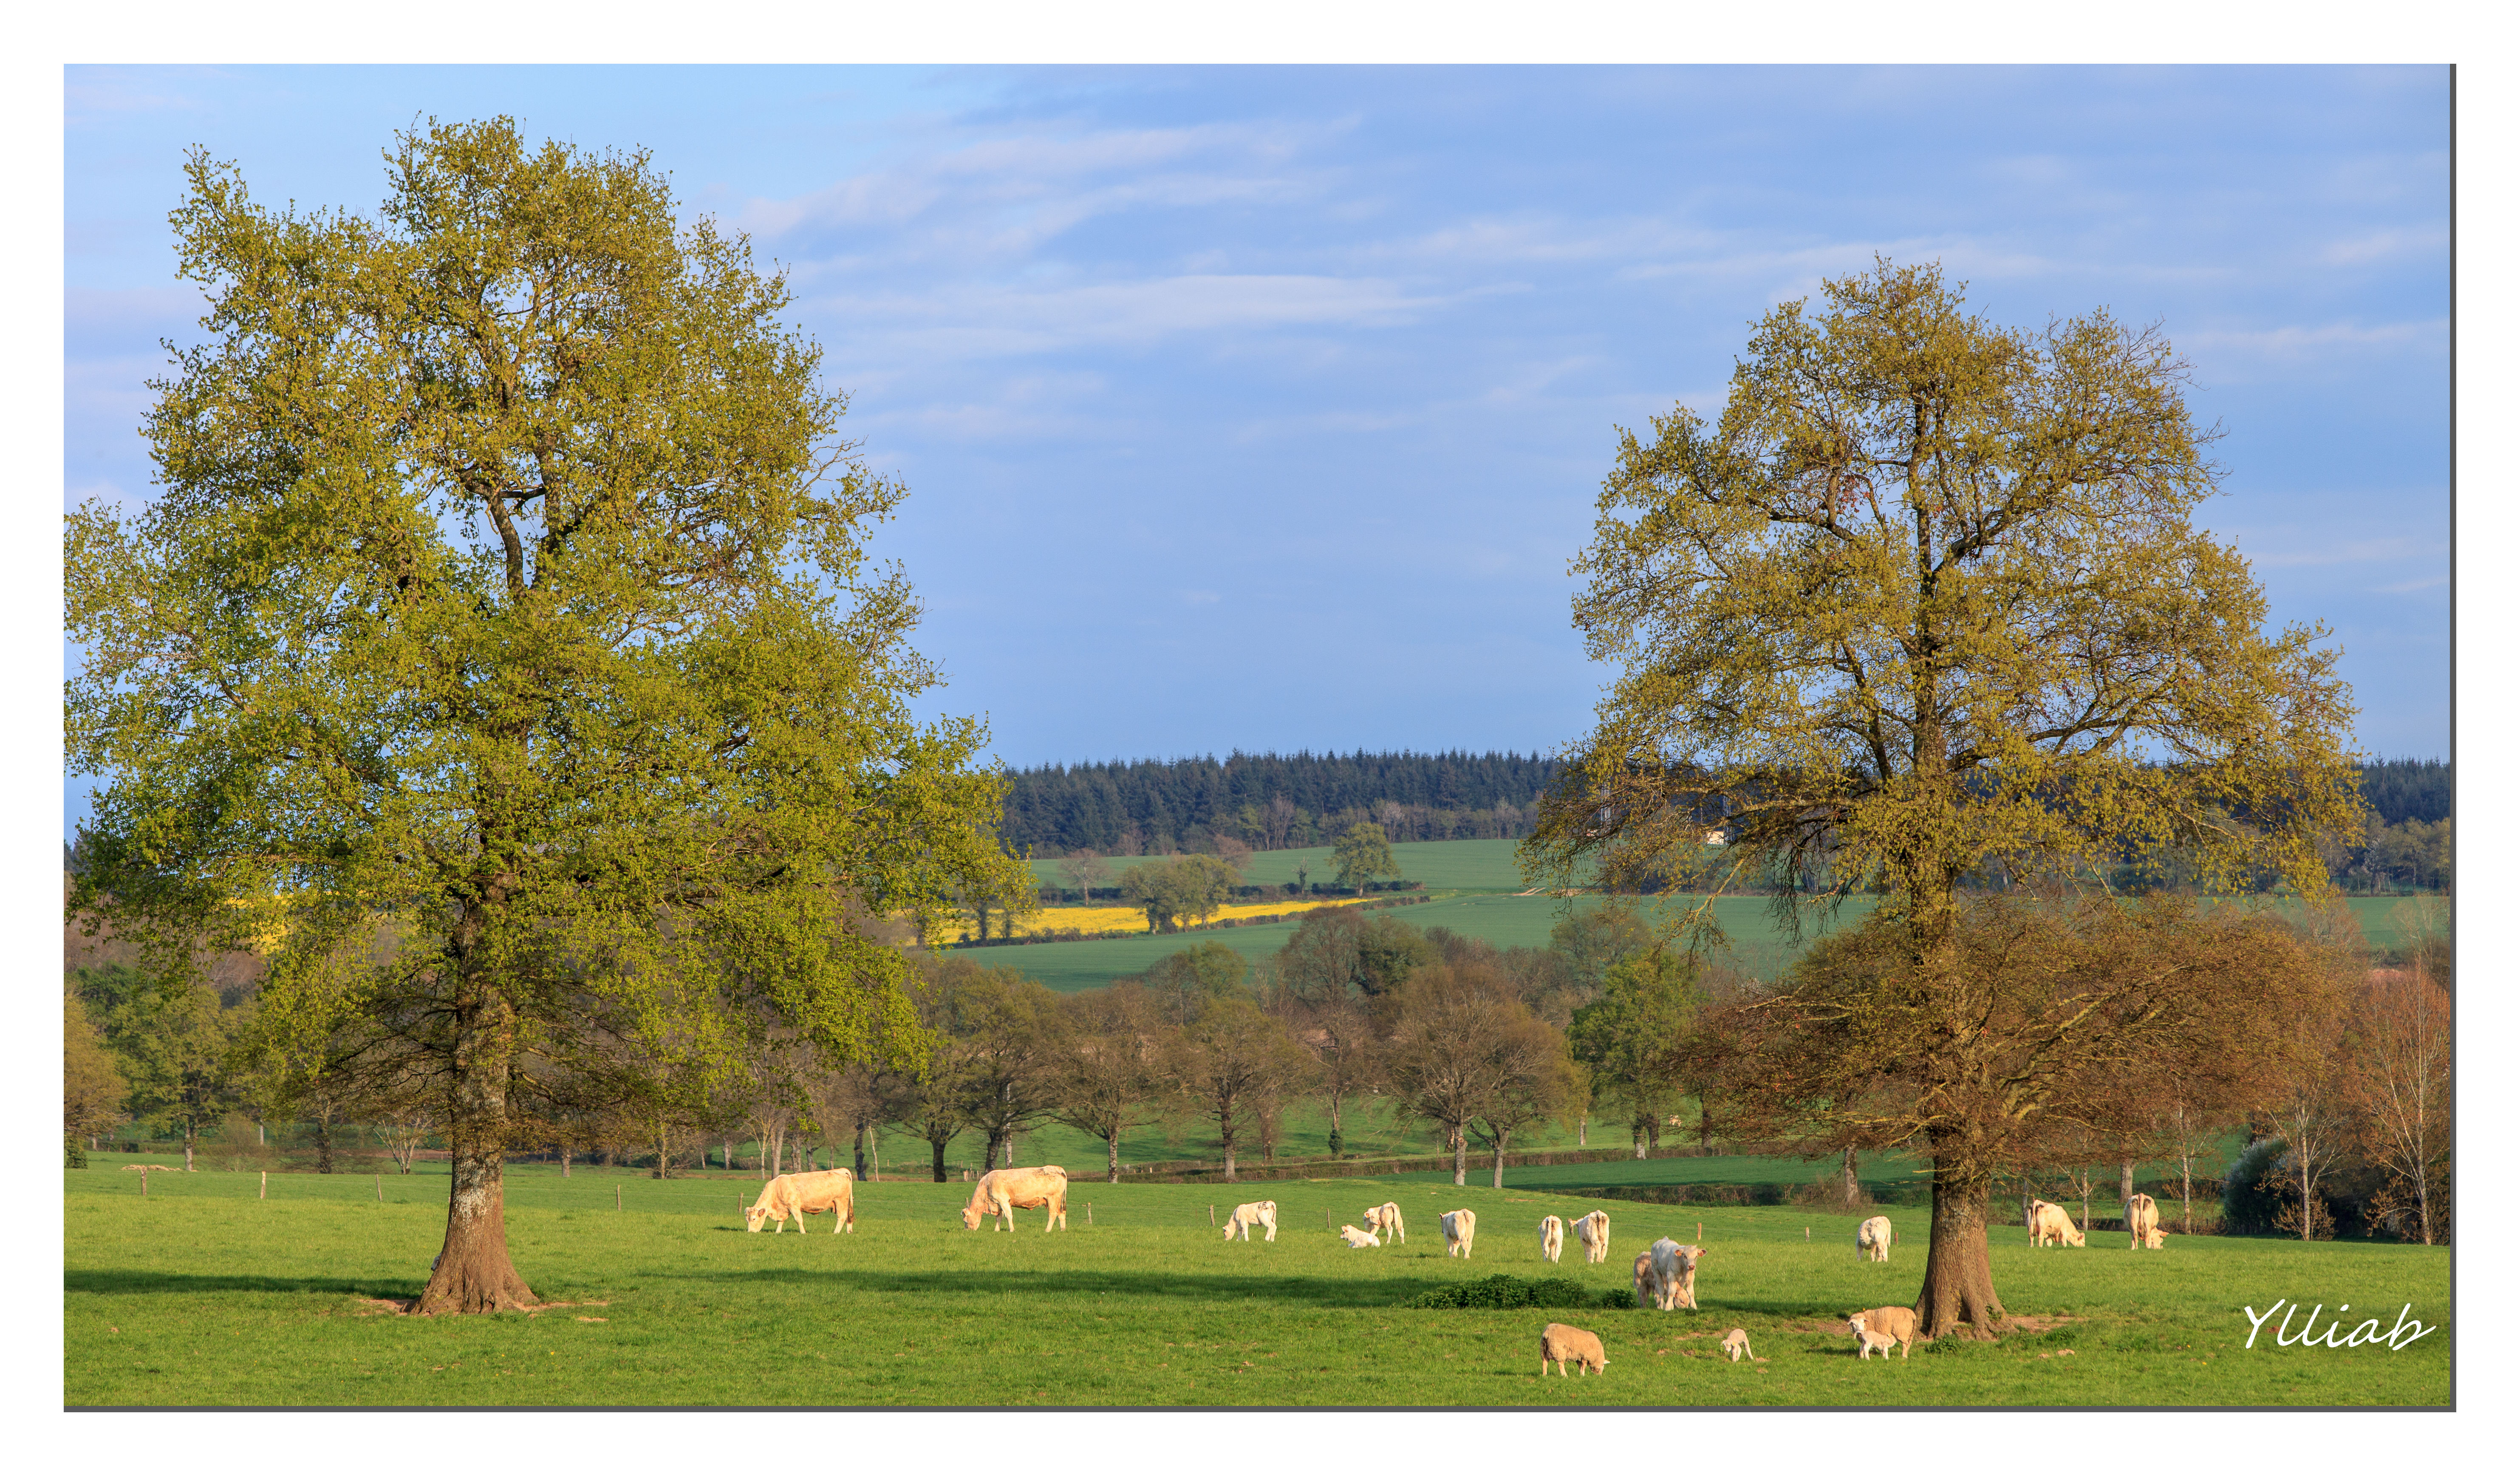
tree, grass, structure, lawn, meadow, france, pasture, autumn, canon, park, golf course, cool image, paysage, allier, french, artiste, estate, woodland, 2470, printemps, i, paturage, ylliab, ylliabphoto, laphotographiesimple, photographe, potdcountryfr, bovin, cerilly, woody plant, sport venue